Miguel Serrano

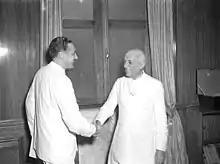
Serrano meeting Indian Prime Minister Jawaharlal Nehru (right) in May 1957

In 1953, Serrano—following a number of other family members—joined the Chilean diplomatic corps. He hoped to gain a posting to India, a land which he considered to be a source of great spiritual truths. He was successful in this, and remained in India until 1962. In this period, he visited many Hindu temples and searched for evidence of the secretive Brahmanical order into which F. K. had alleged initiation. In his role as a diplomat, he met various prominent figures, including Jawaharlal Nehru, Indira Gandhi, and the 14th Dalai Lama. It was while in India that he wrote and published two books: "The Visits of the Queen of Sheba" (1960), which had a preface by Jung, and "The Serpent of Paradise" (1963), which discussed his experiences in the country. Serrano had engaged in further correspondence with Jung between 1957 and 1961. In 1965 his book, "C. J. Jung and Hermann Hesse: A Record of Two Friendships", was published.